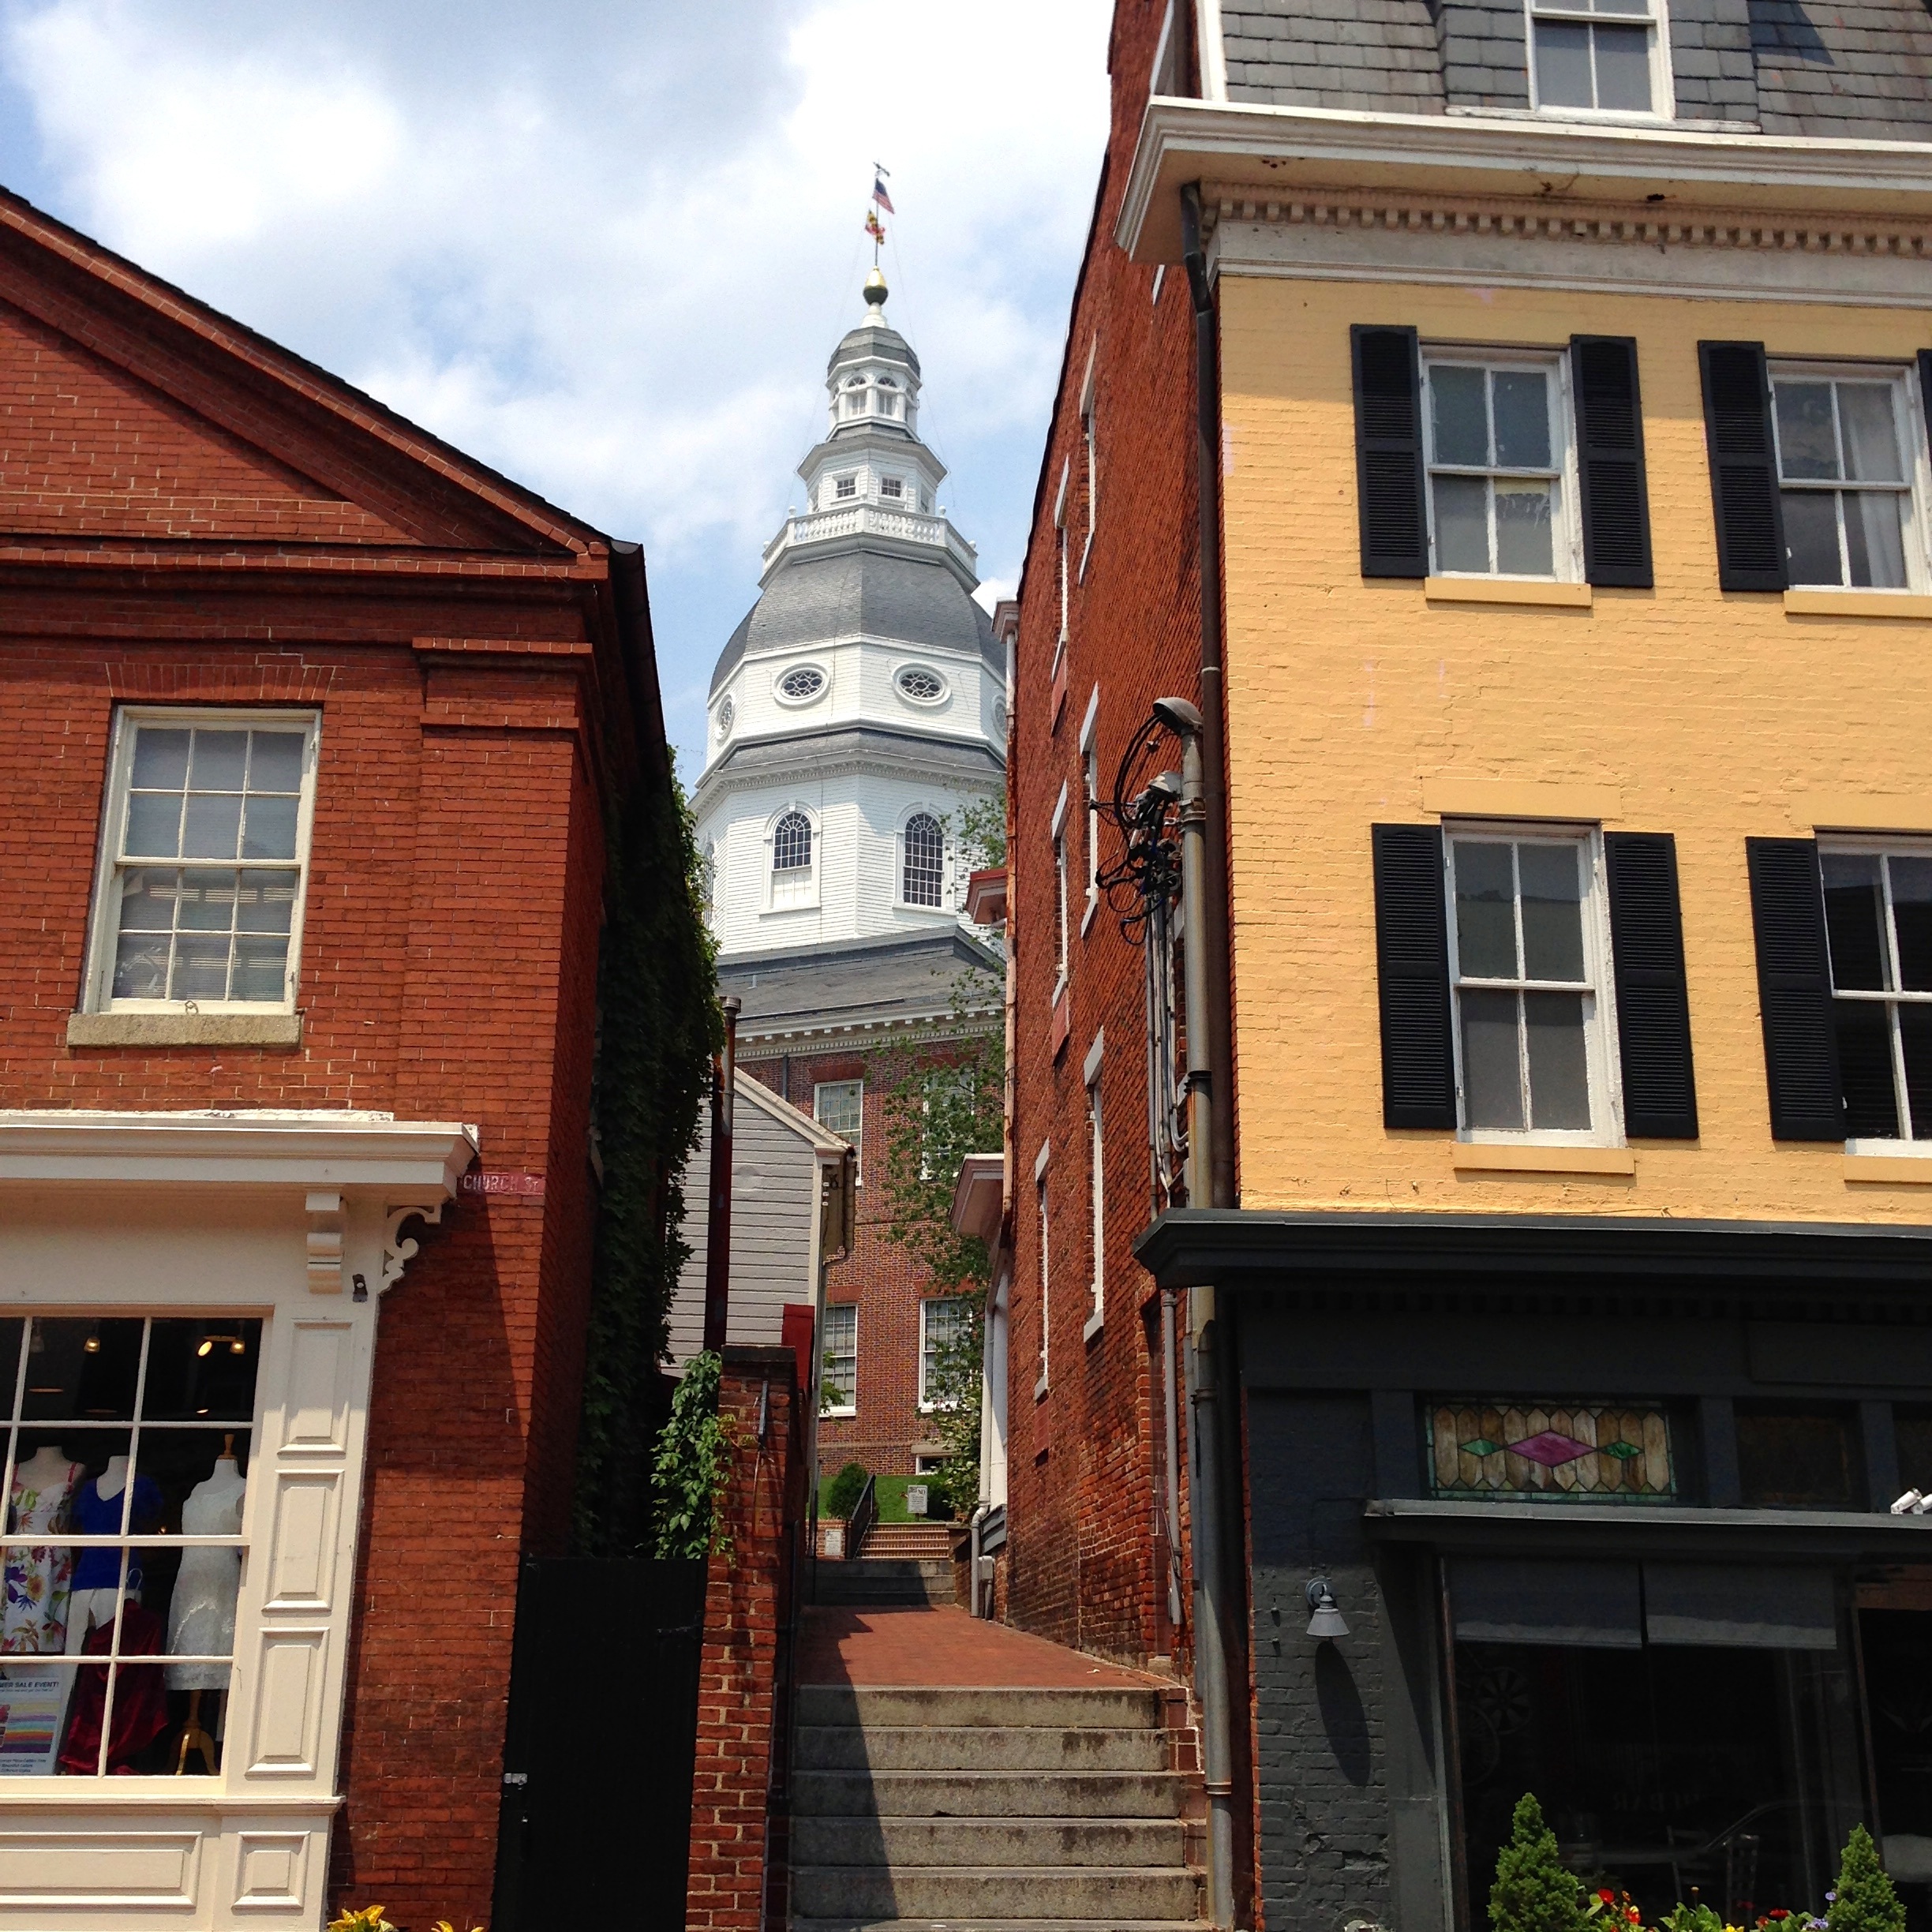
architecture, road, street, house, window, town, building, city, home, downtown, landmark, facade, brick, streetscape, historical, legislature, maryland, neighbourhood, state house, colonial, state capitol, annapolis, urban area, residential area, human settlement, window covering